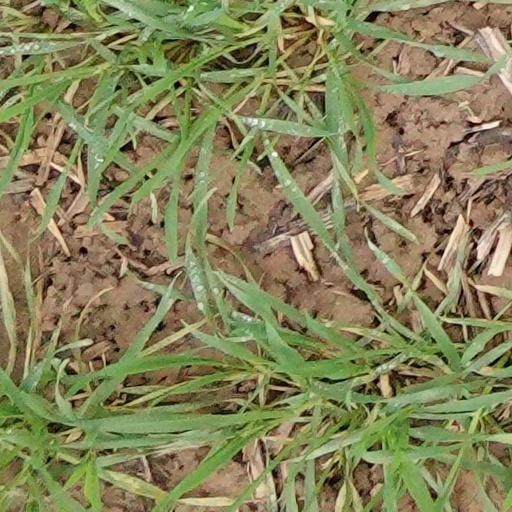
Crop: wheat